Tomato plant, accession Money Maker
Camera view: vertical (180 deg); turntable rotation: 150 degrees
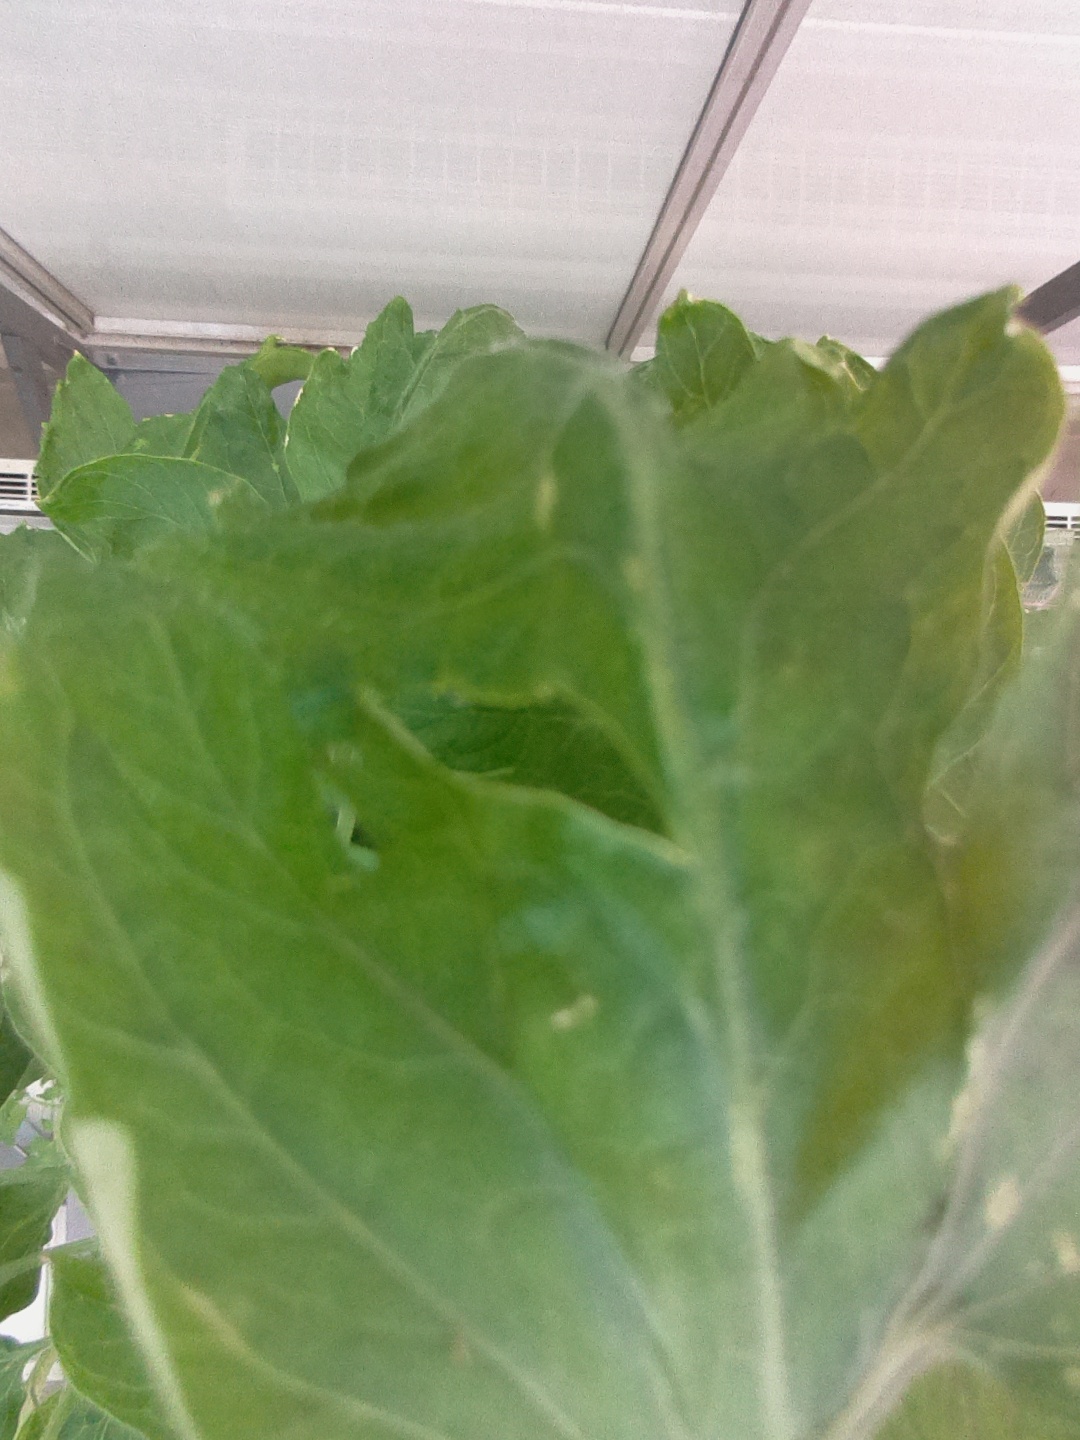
BBCH growth stage 74: 40%-50% of final fruit size